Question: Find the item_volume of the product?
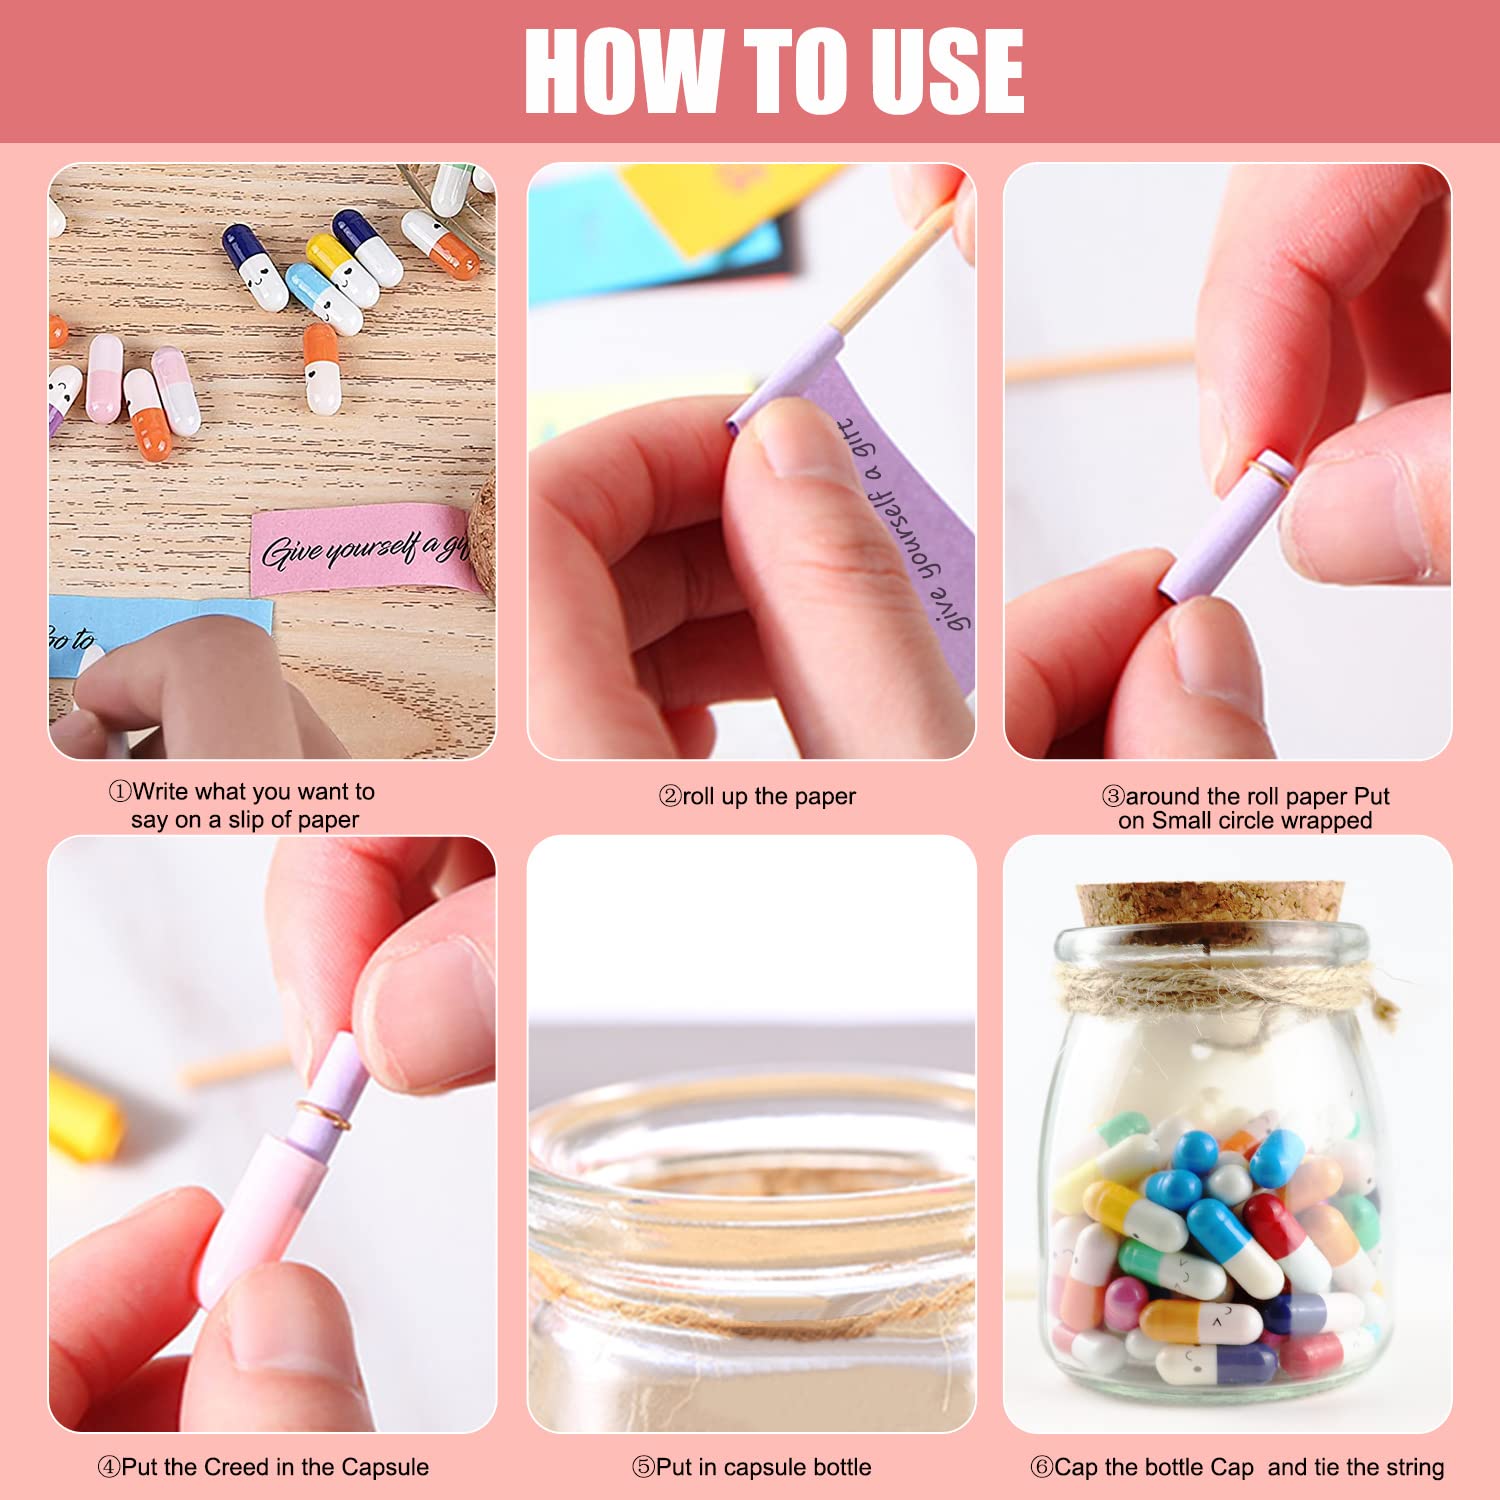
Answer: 5.0 pint